Samolot Sp.I

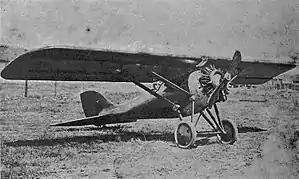

Samolot Sp.I was a type of aircraft designed in Poland in the mid-1920s. It was intended to explore the characteristics of a proposed single seat fighter. The project did not receive government support and only one Sp.I was built.